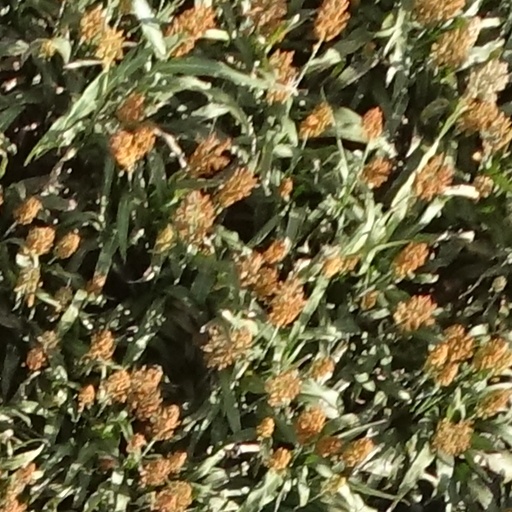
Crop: sorghum